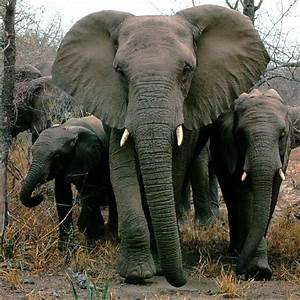
Label: elephant